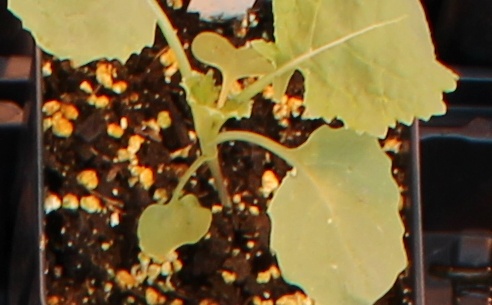
Label: Canola